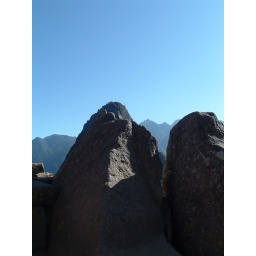
The rocks in the foreground were carved to mimic the shape of the mountains in the distance.